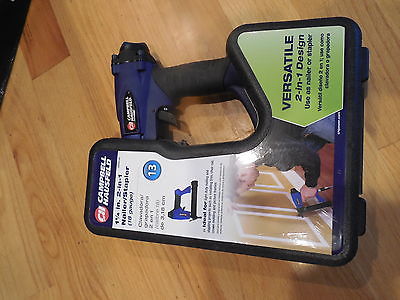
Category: stapler